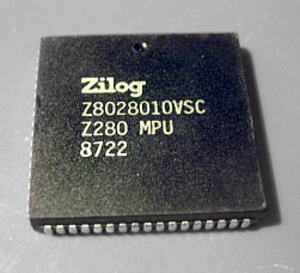
Zilog est une entreprise d’électronique fondée en Californie en 1974 par Federico Faggin qui a quitté Intel après avoir travaillé à la conception du 8080. À présent moins répandus que les Intel ou Motorola, les microprocesseurs Zilog étaient très populaires au début des années 1980. Le processeur le plus connu issu de Zilog est la famille du Z80. Ce microprocesseur était compatible avec l’Intel 8080, qui avait également été conçu par Federico Faggin. Il est notamment présent dans les Sinclair ZX80, ZX81 et ZX Spectrum, les Tandy TRS-80, les Amstrad CPC, les ordinateurs au standard MSX et dans la Game Boy de Nintendo. Plus récemment il fut intégré dans les calculatrices TI-85, TI-83 et TI-86. La compagnie, devenue filiale d’Exxon Corporation en 1980, a été rachetée par ses employés en 1989, avant d’être achetée par la compagnie d’investissement Texas Pacific Group en 1998. Elle a été réorganisée fin 2001, à la suite d'un placement en redressement judiciaire.